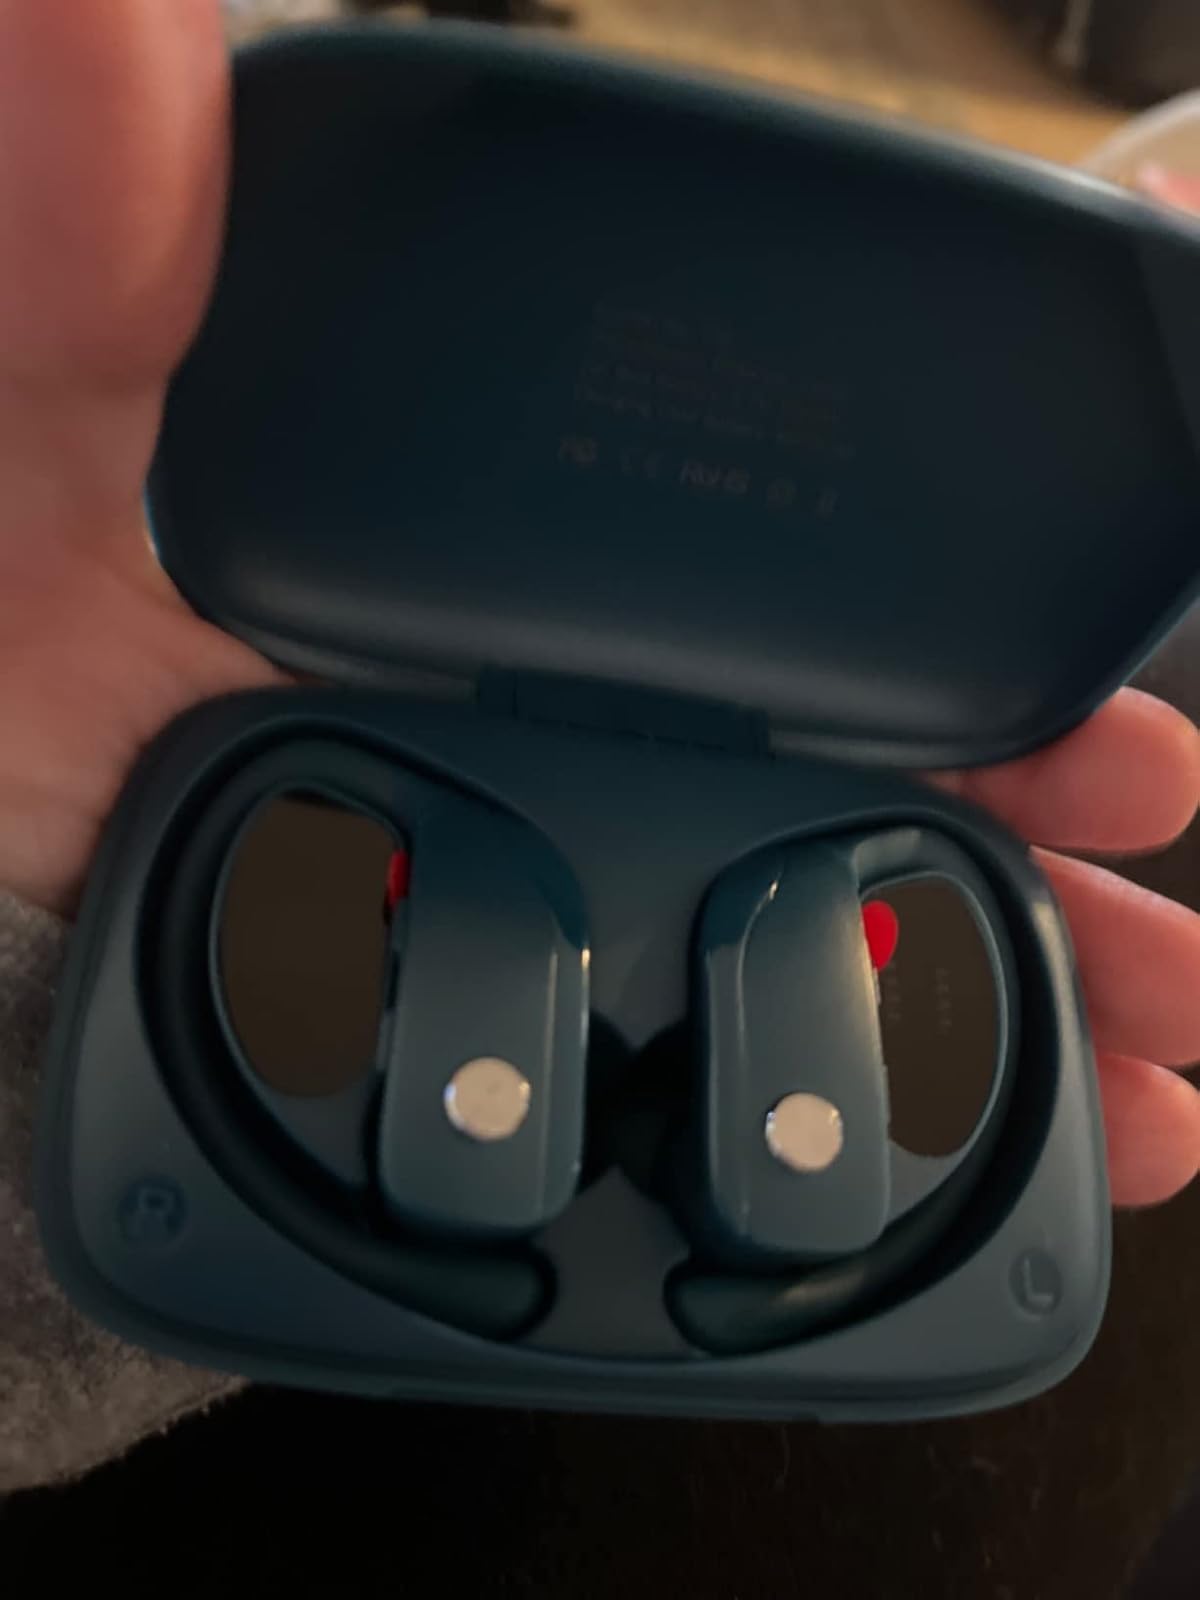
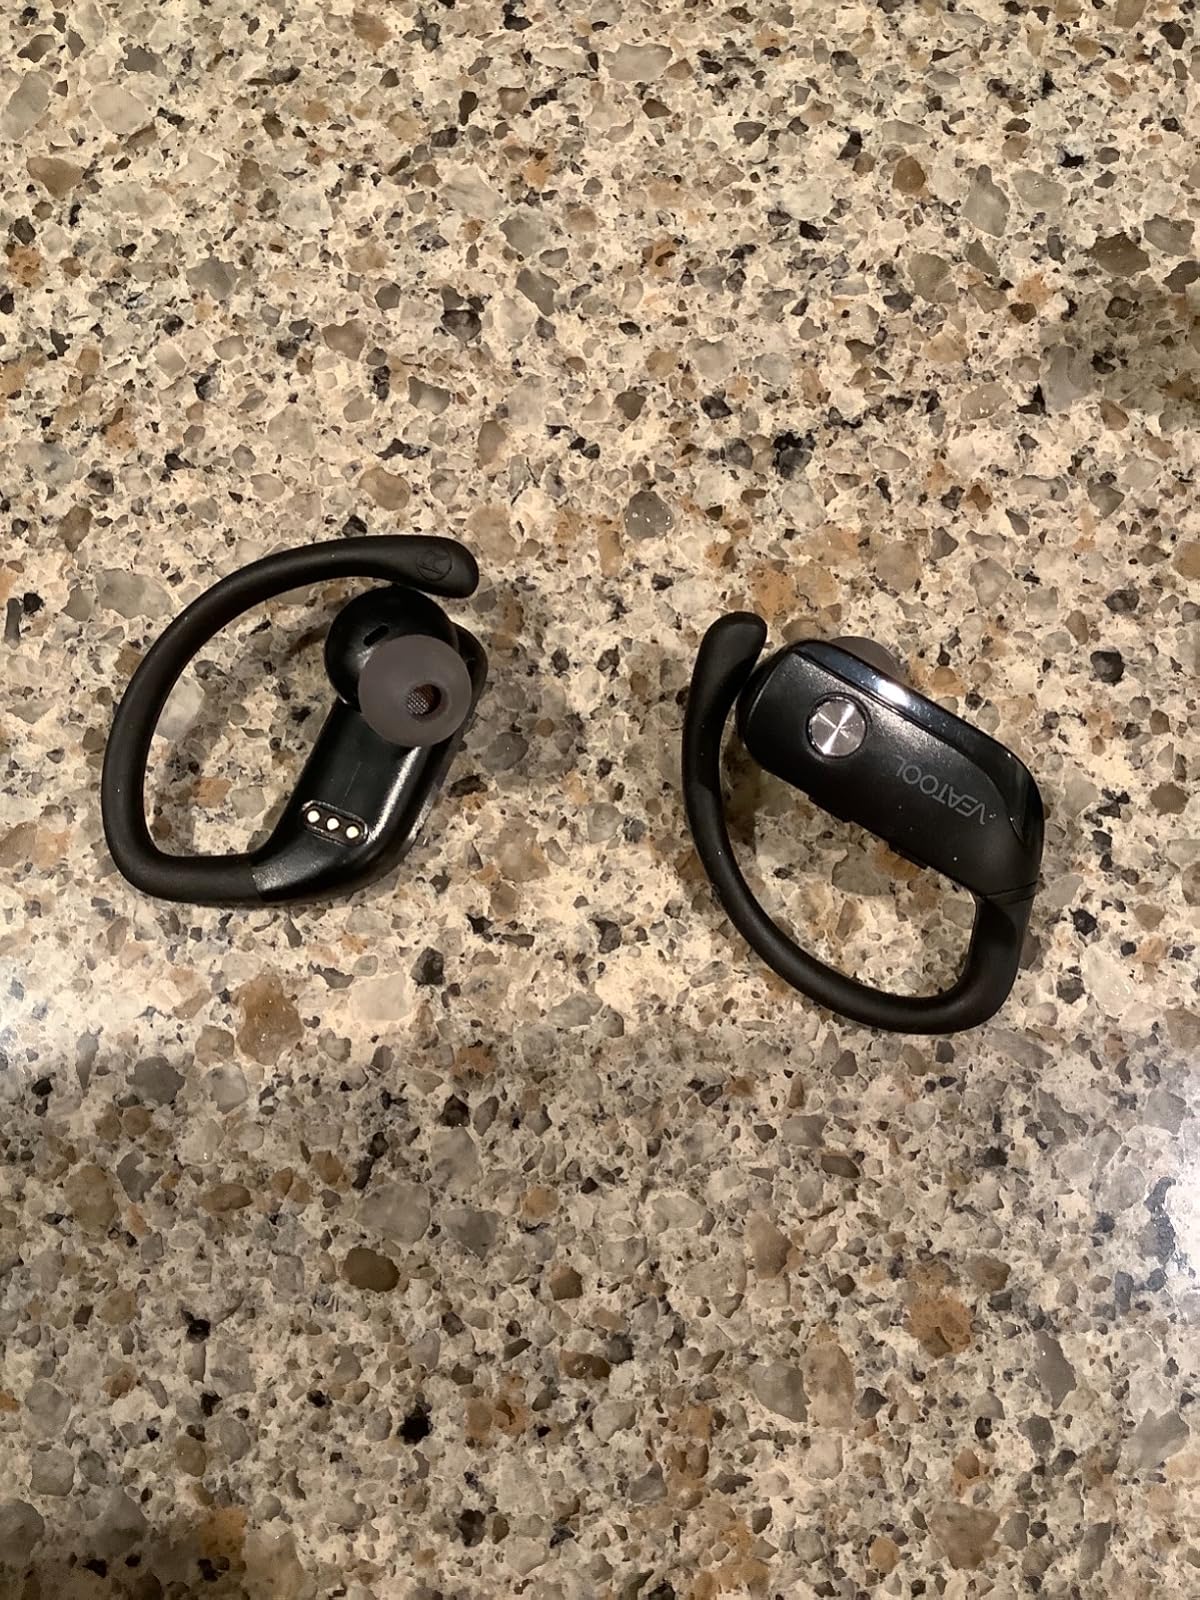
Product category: earbuds
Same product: no